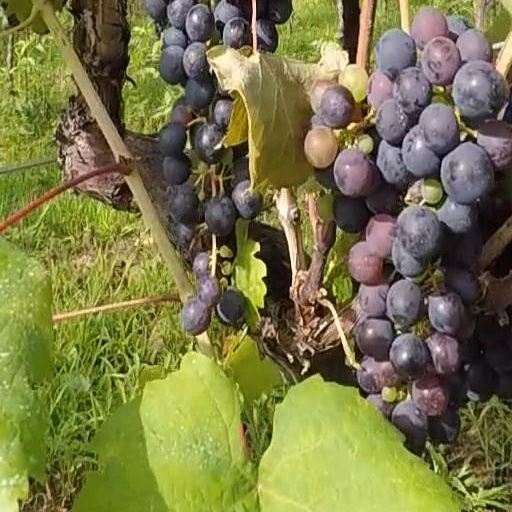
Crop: grape